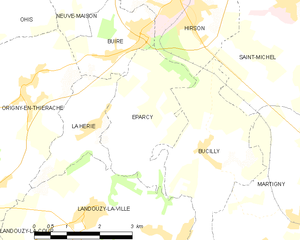
Carte des communes françaises: Éparcy